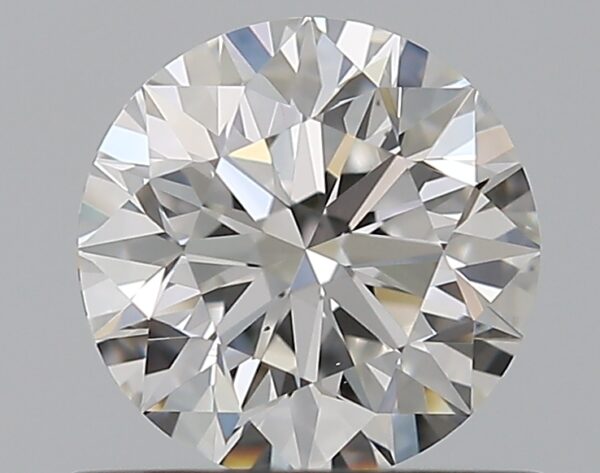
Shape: round
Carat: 0.7
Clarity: VS1
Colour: F
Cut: EX
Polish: EX
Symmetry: EX
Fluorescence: F
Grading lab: GIA
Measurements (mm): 5.64 x 5.67 x 3.57